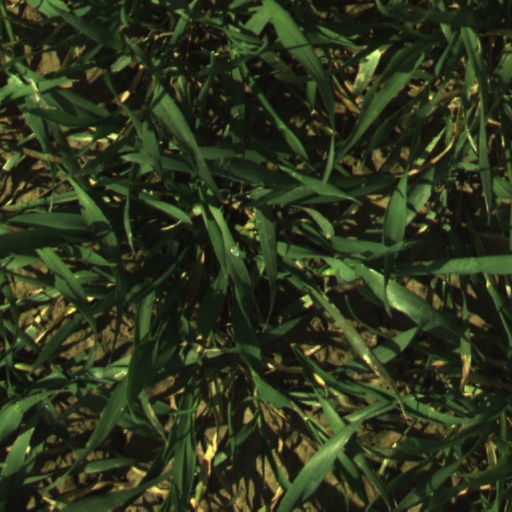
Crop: wheat